Manon Melis

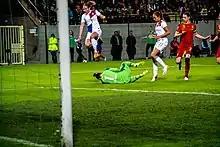
Melis jumps over Belgium's goalkeeper in 2014.

Melis was known for her speed, which earned her the nickname 'The Flying Dutchman' in the US. Her father was also known for his speed. His ex-teammates observed his daughter ran in the same way as he did. She focused more on the differences, stressing that she is a centre forward while he was a winger. Sky Blue assistant coach Emma Hayes noted that apart from being "lightning quick", she was also "technical and with a wonderful eye for goal". Dutch national team coach Arjan van der Laan said Melis was a "superfast" attacker, with excellent goalscoring skills and the ability to set up goals with assists. Martens, her teammate both on the national team and for one season at Göteborg, said Melis had a "killer instinct". Of her goalscoring records Melis has said they seemed more important to others than to her. She was more concerned with winning games and titles.